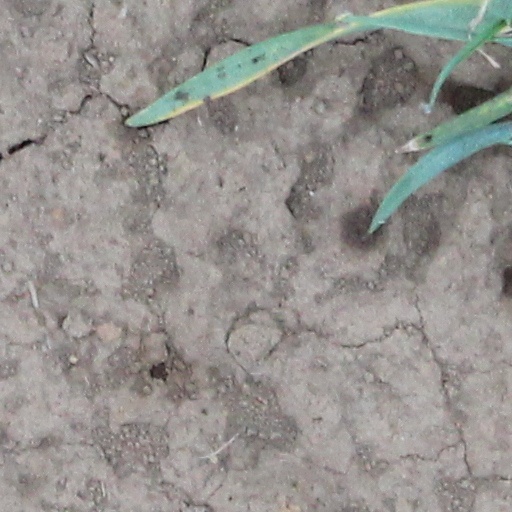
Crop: wheat